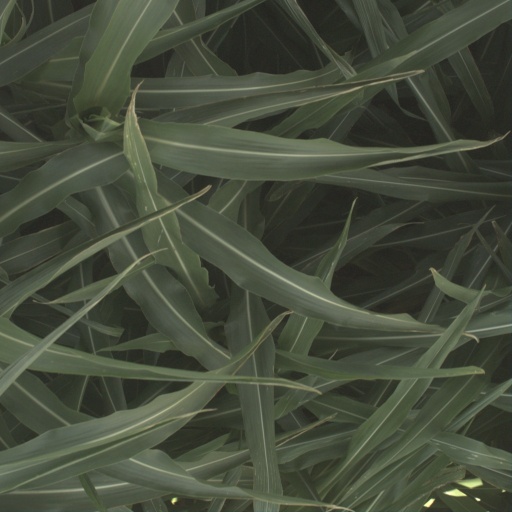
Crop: sorghum